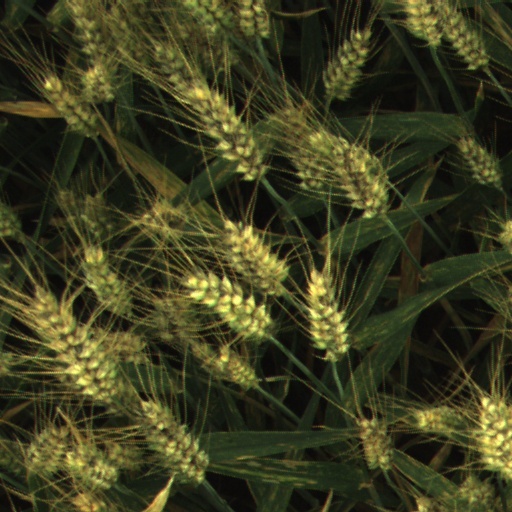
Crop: wheat